Aggie Kukulowicz

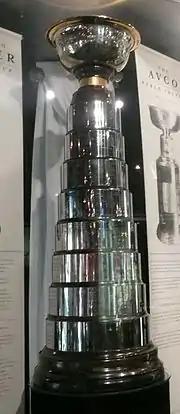
Turner Cup trophy

Kukulowicz began playing junior ice hockey for the Brandon Wheat Kings in the Manitoba Junior Hockey League. He scored 27 goals and had 30 assists in 36 games played during his first season. He transferred to the Quebec Citadelles in the Quebec Junior Hockey League for the 1951–52 season, and led his team in scoring with 24 goals. He began the 1952–53 season in the NHL with the New York Rangers, and scored a goal in his debut game. He finished the season with the Quebec Citadelles after playing three games in the NHL, and helped the Citadelles reach the Eastern Canada junior finals. He returned to the NHL for the 1953–54 season, but played only one game due to a back injury from a body check. His NHL tenure included just four games, and he continued his playing career in the minor leagues and in senior ice hockey leagues.